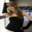
Label: woman